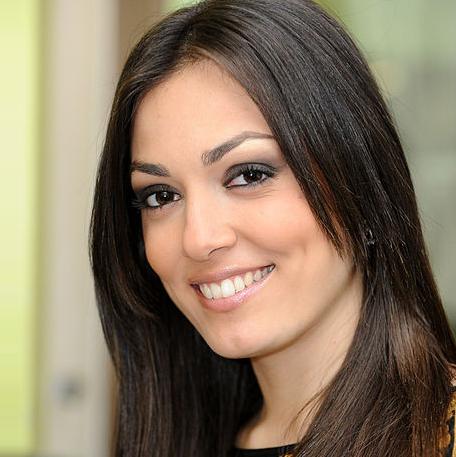
Age: 24